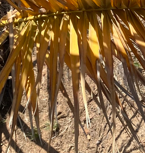
Label: Magnesium Deficiency